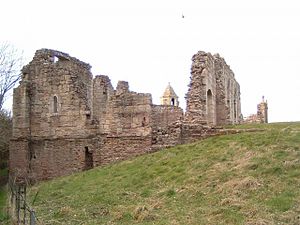
Borge og slotte i England / North Yorkshire
Denne liste over borge og slotte i England er ikke en liste over alle bygninger og steder, hvor ordet ”castle” indgår i navnet eller en liste over bygninger, som er en borg i middelalderlig henseende. Det er heller ikke en liste over alle borge og slotte, der nogensinde er bygget i England: Mange er forsvundet sporløst, men er hovedsageligt en liste over bygninger og ruiner. De bygninger, som er bevaret, er alle blevet ændret i løbet af historien.